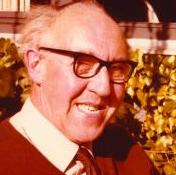
Age: 59